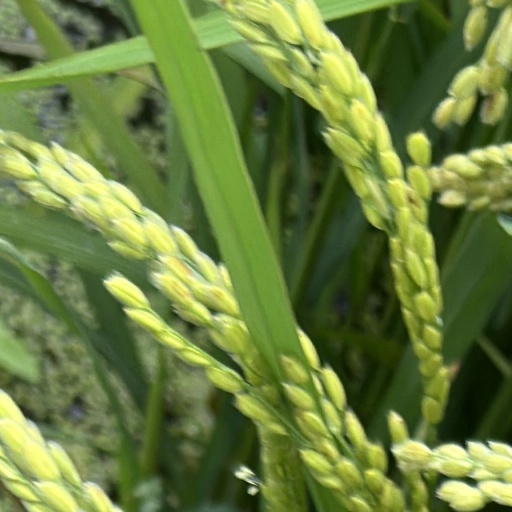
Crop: rice